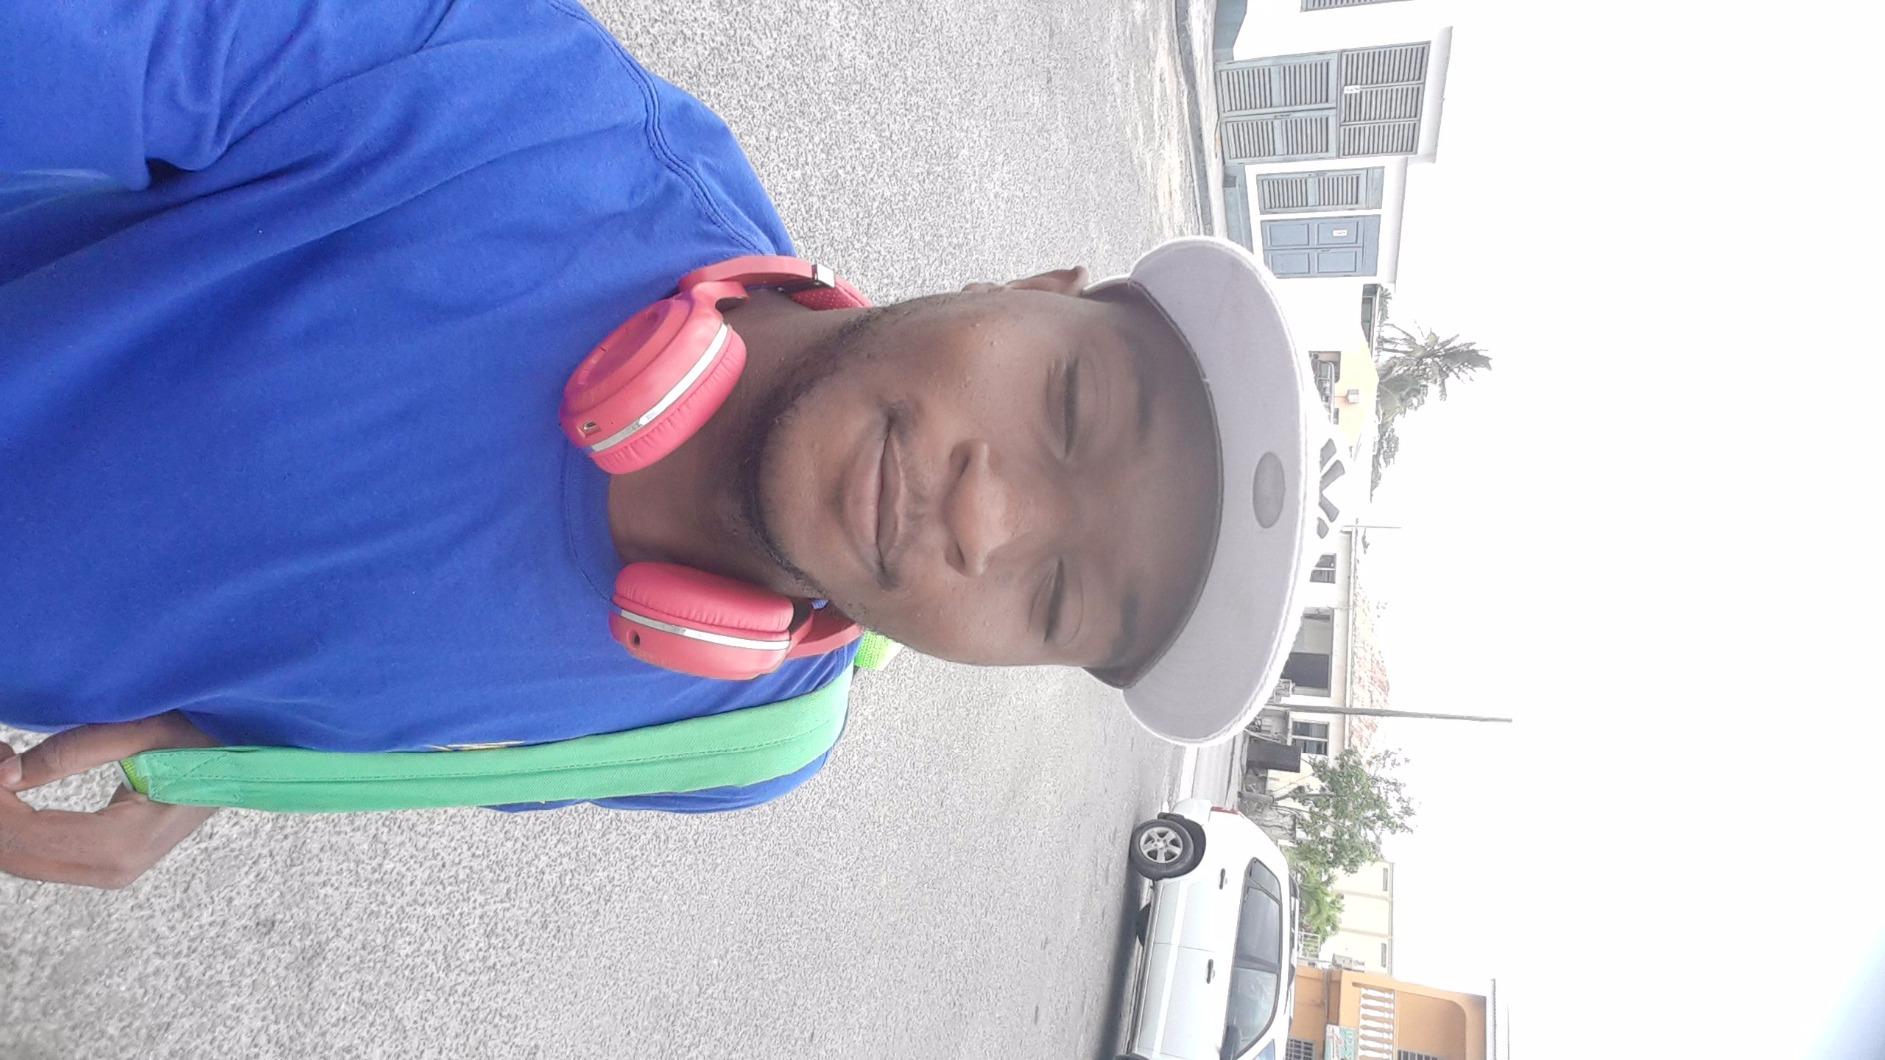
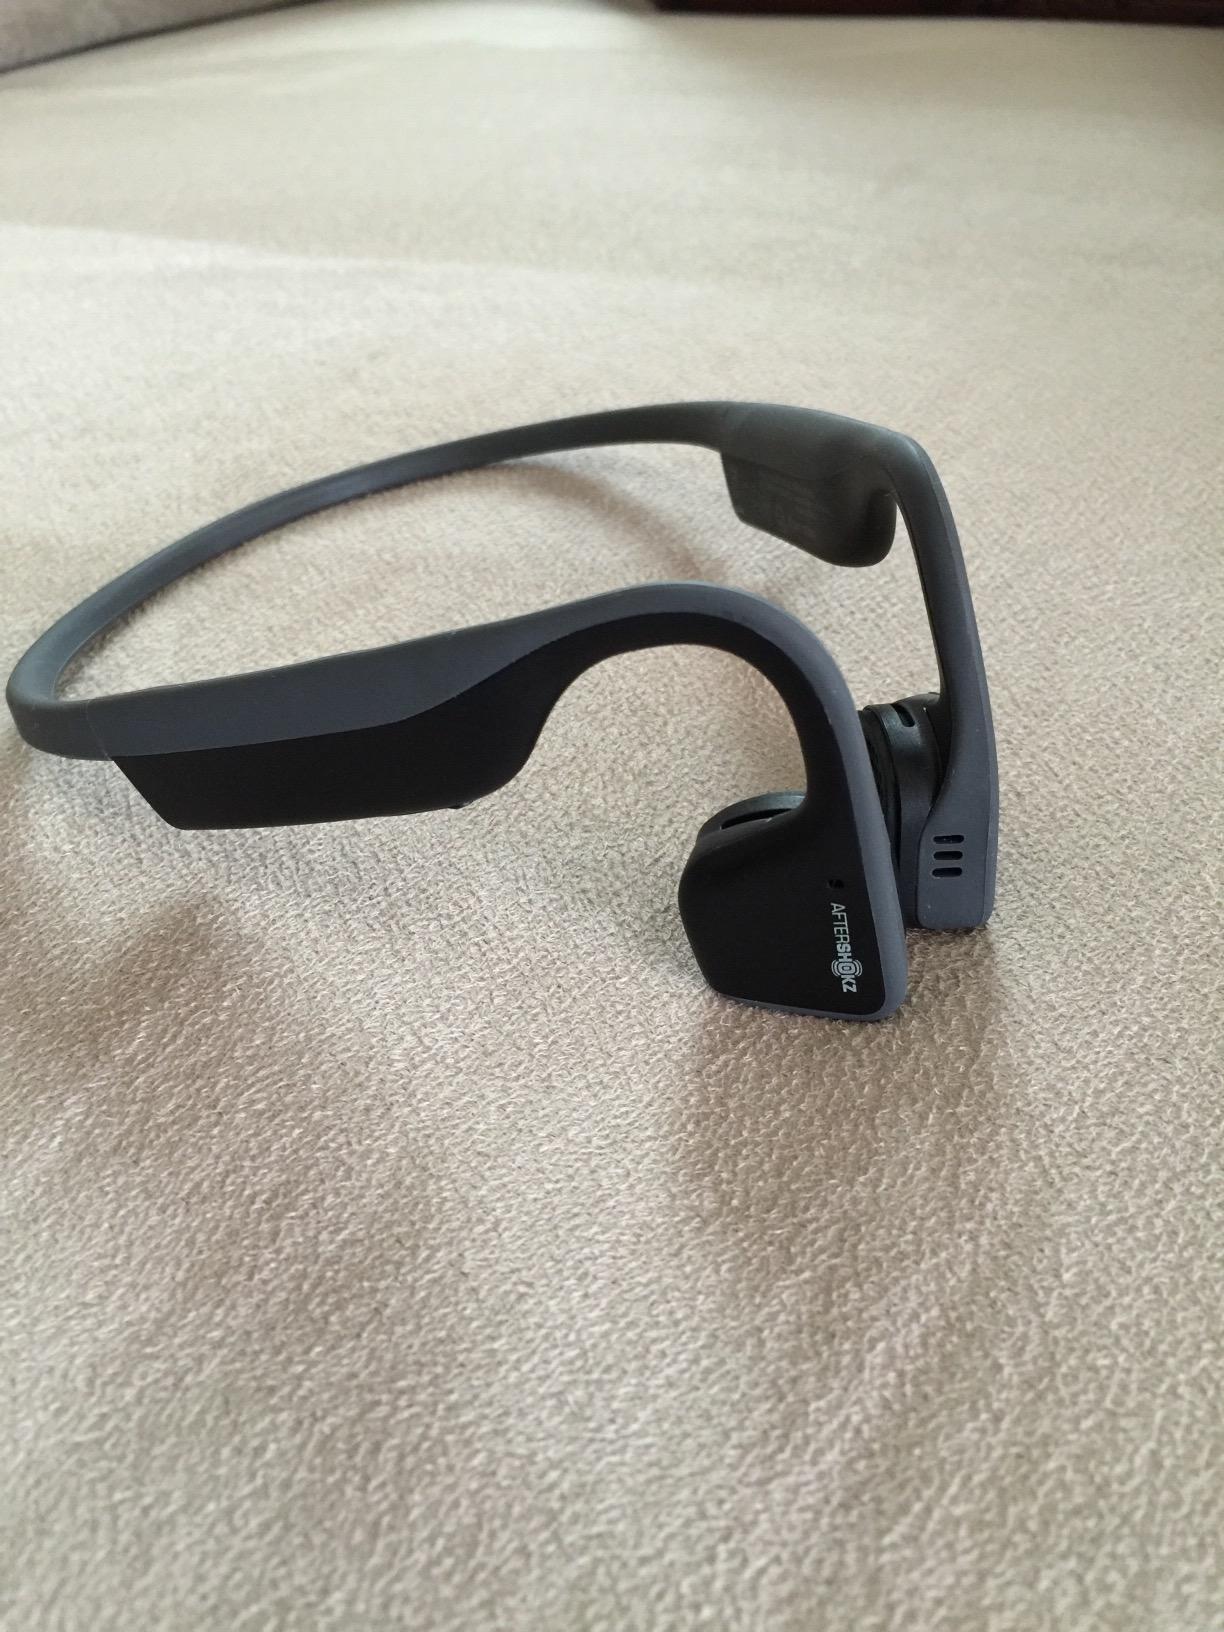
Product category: headphones
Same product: no